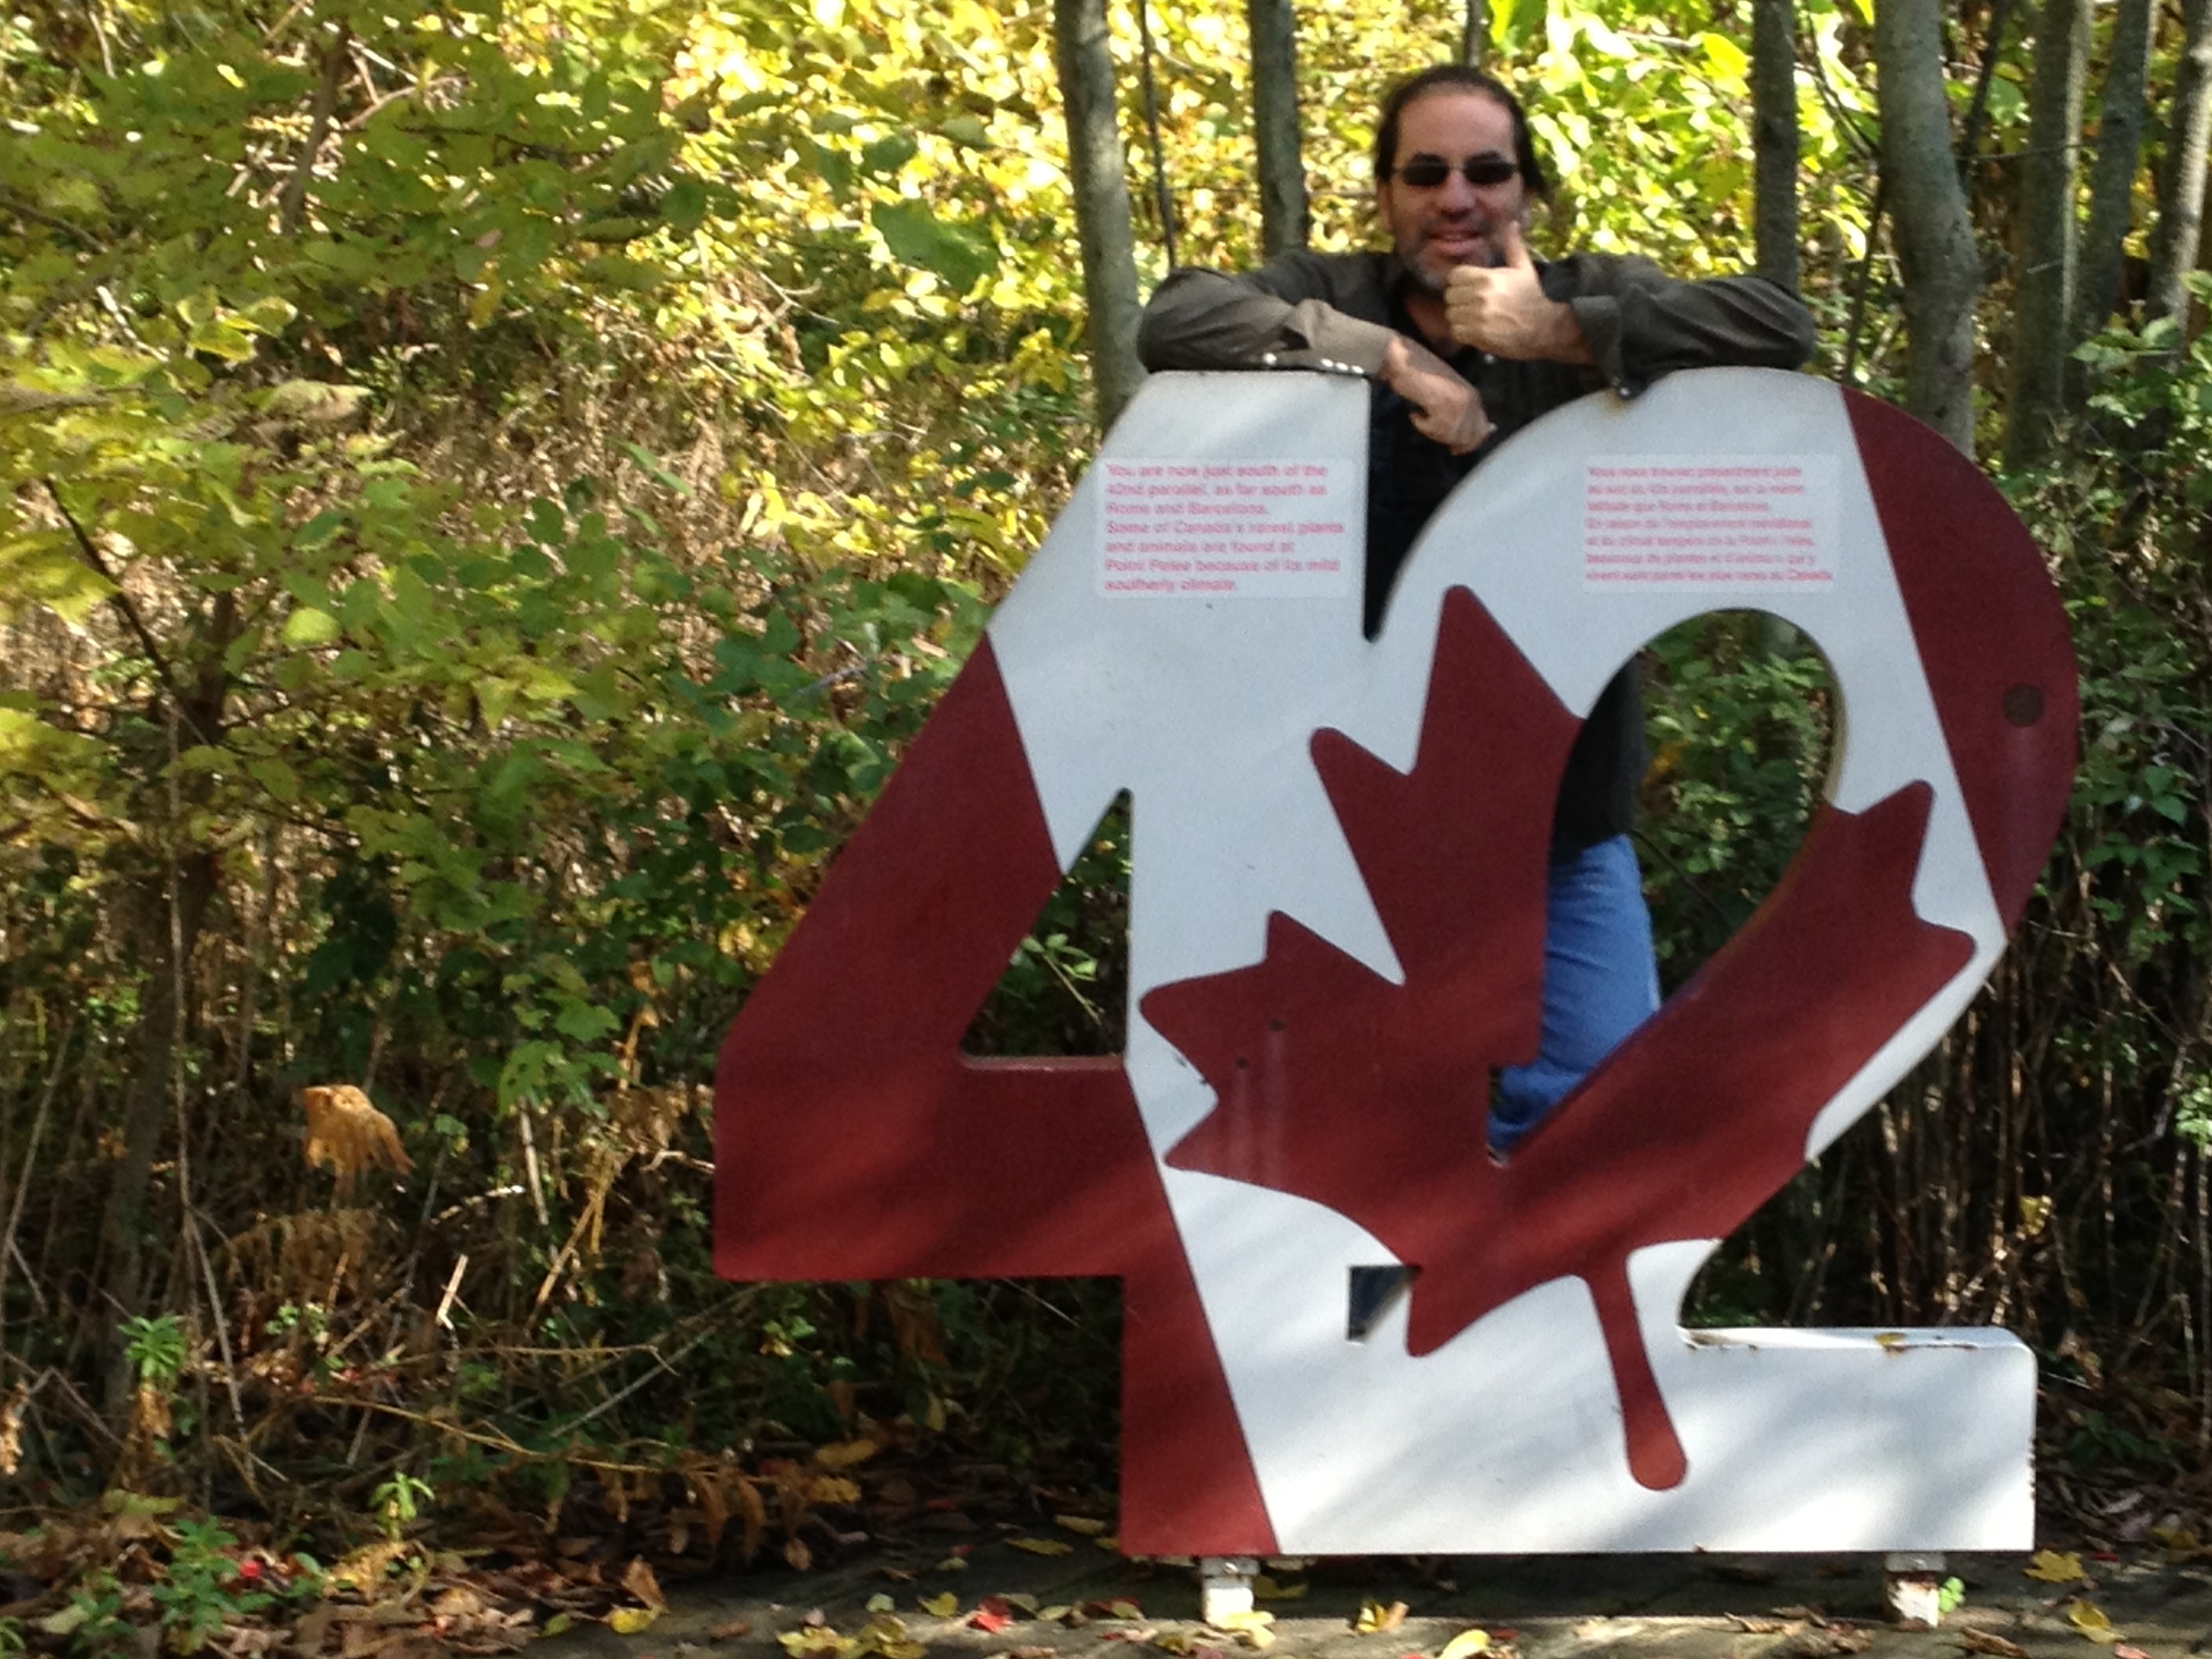
tree, autumn